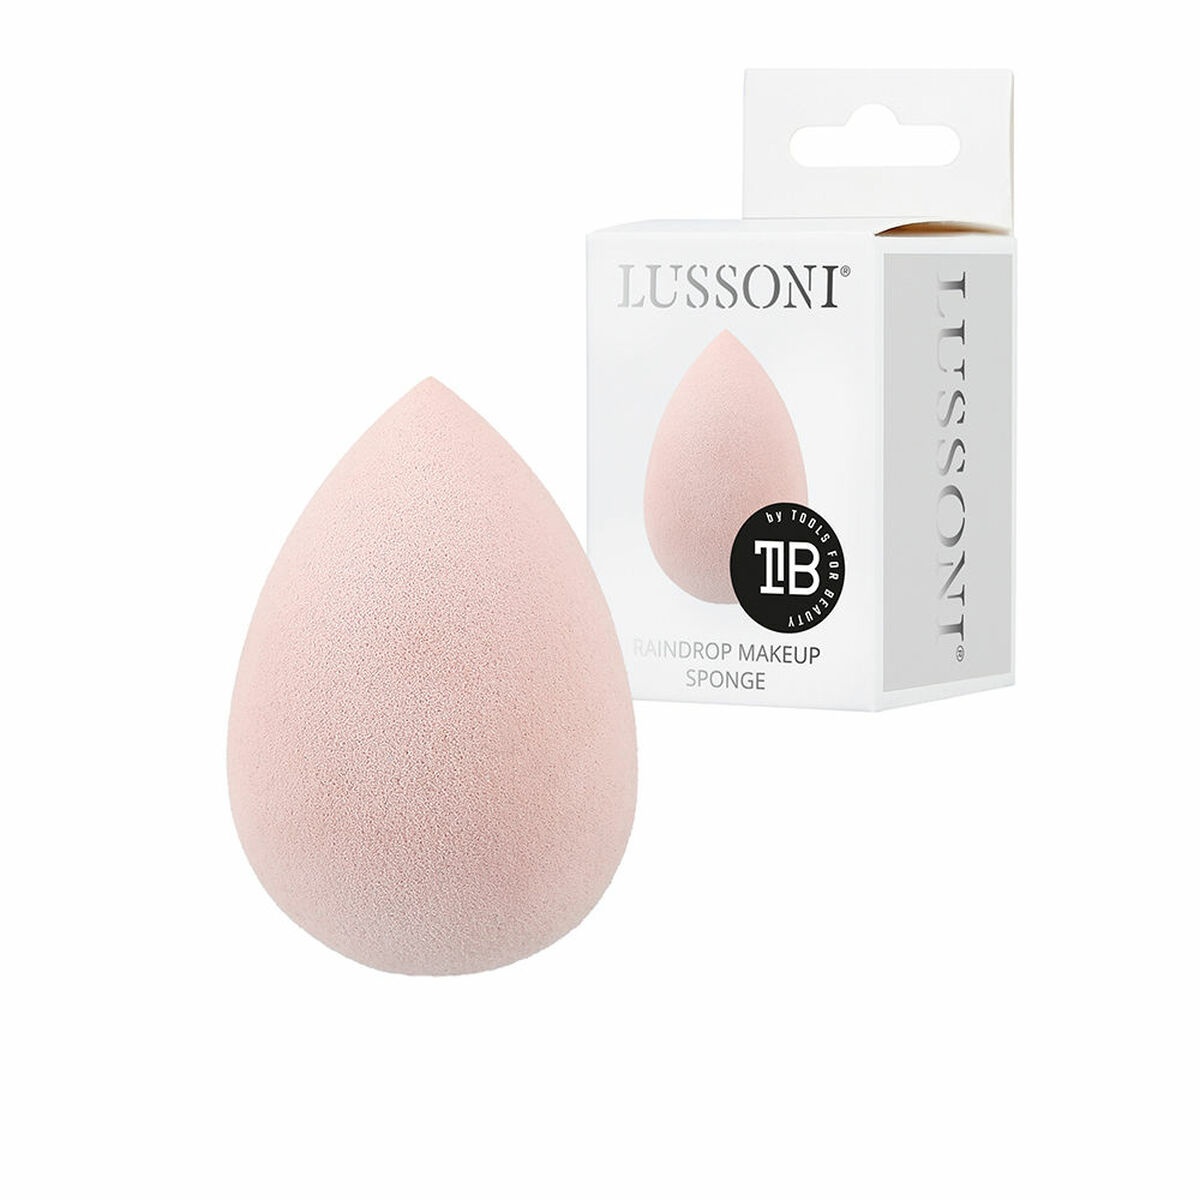
Make-up Sponge Lussoni Raindrop
Brand: Lussoni
Category: Health & Beauty > Personal Care > Cosmetics > Cosmetic Tools > Makeup Tools > Makeup Sponges